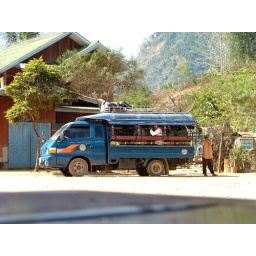
This is what a local bus looks like in laos, boy were we suprised.